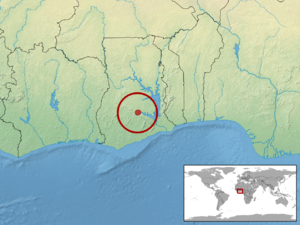
Cynisca kraussi est une espèce d'amphisbènes de la famille des Amphisbaenidae.